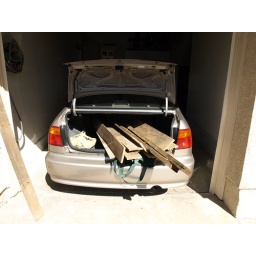
found some old fence panels on the side of the road near a field. perfect candidates. reclaimed as always.